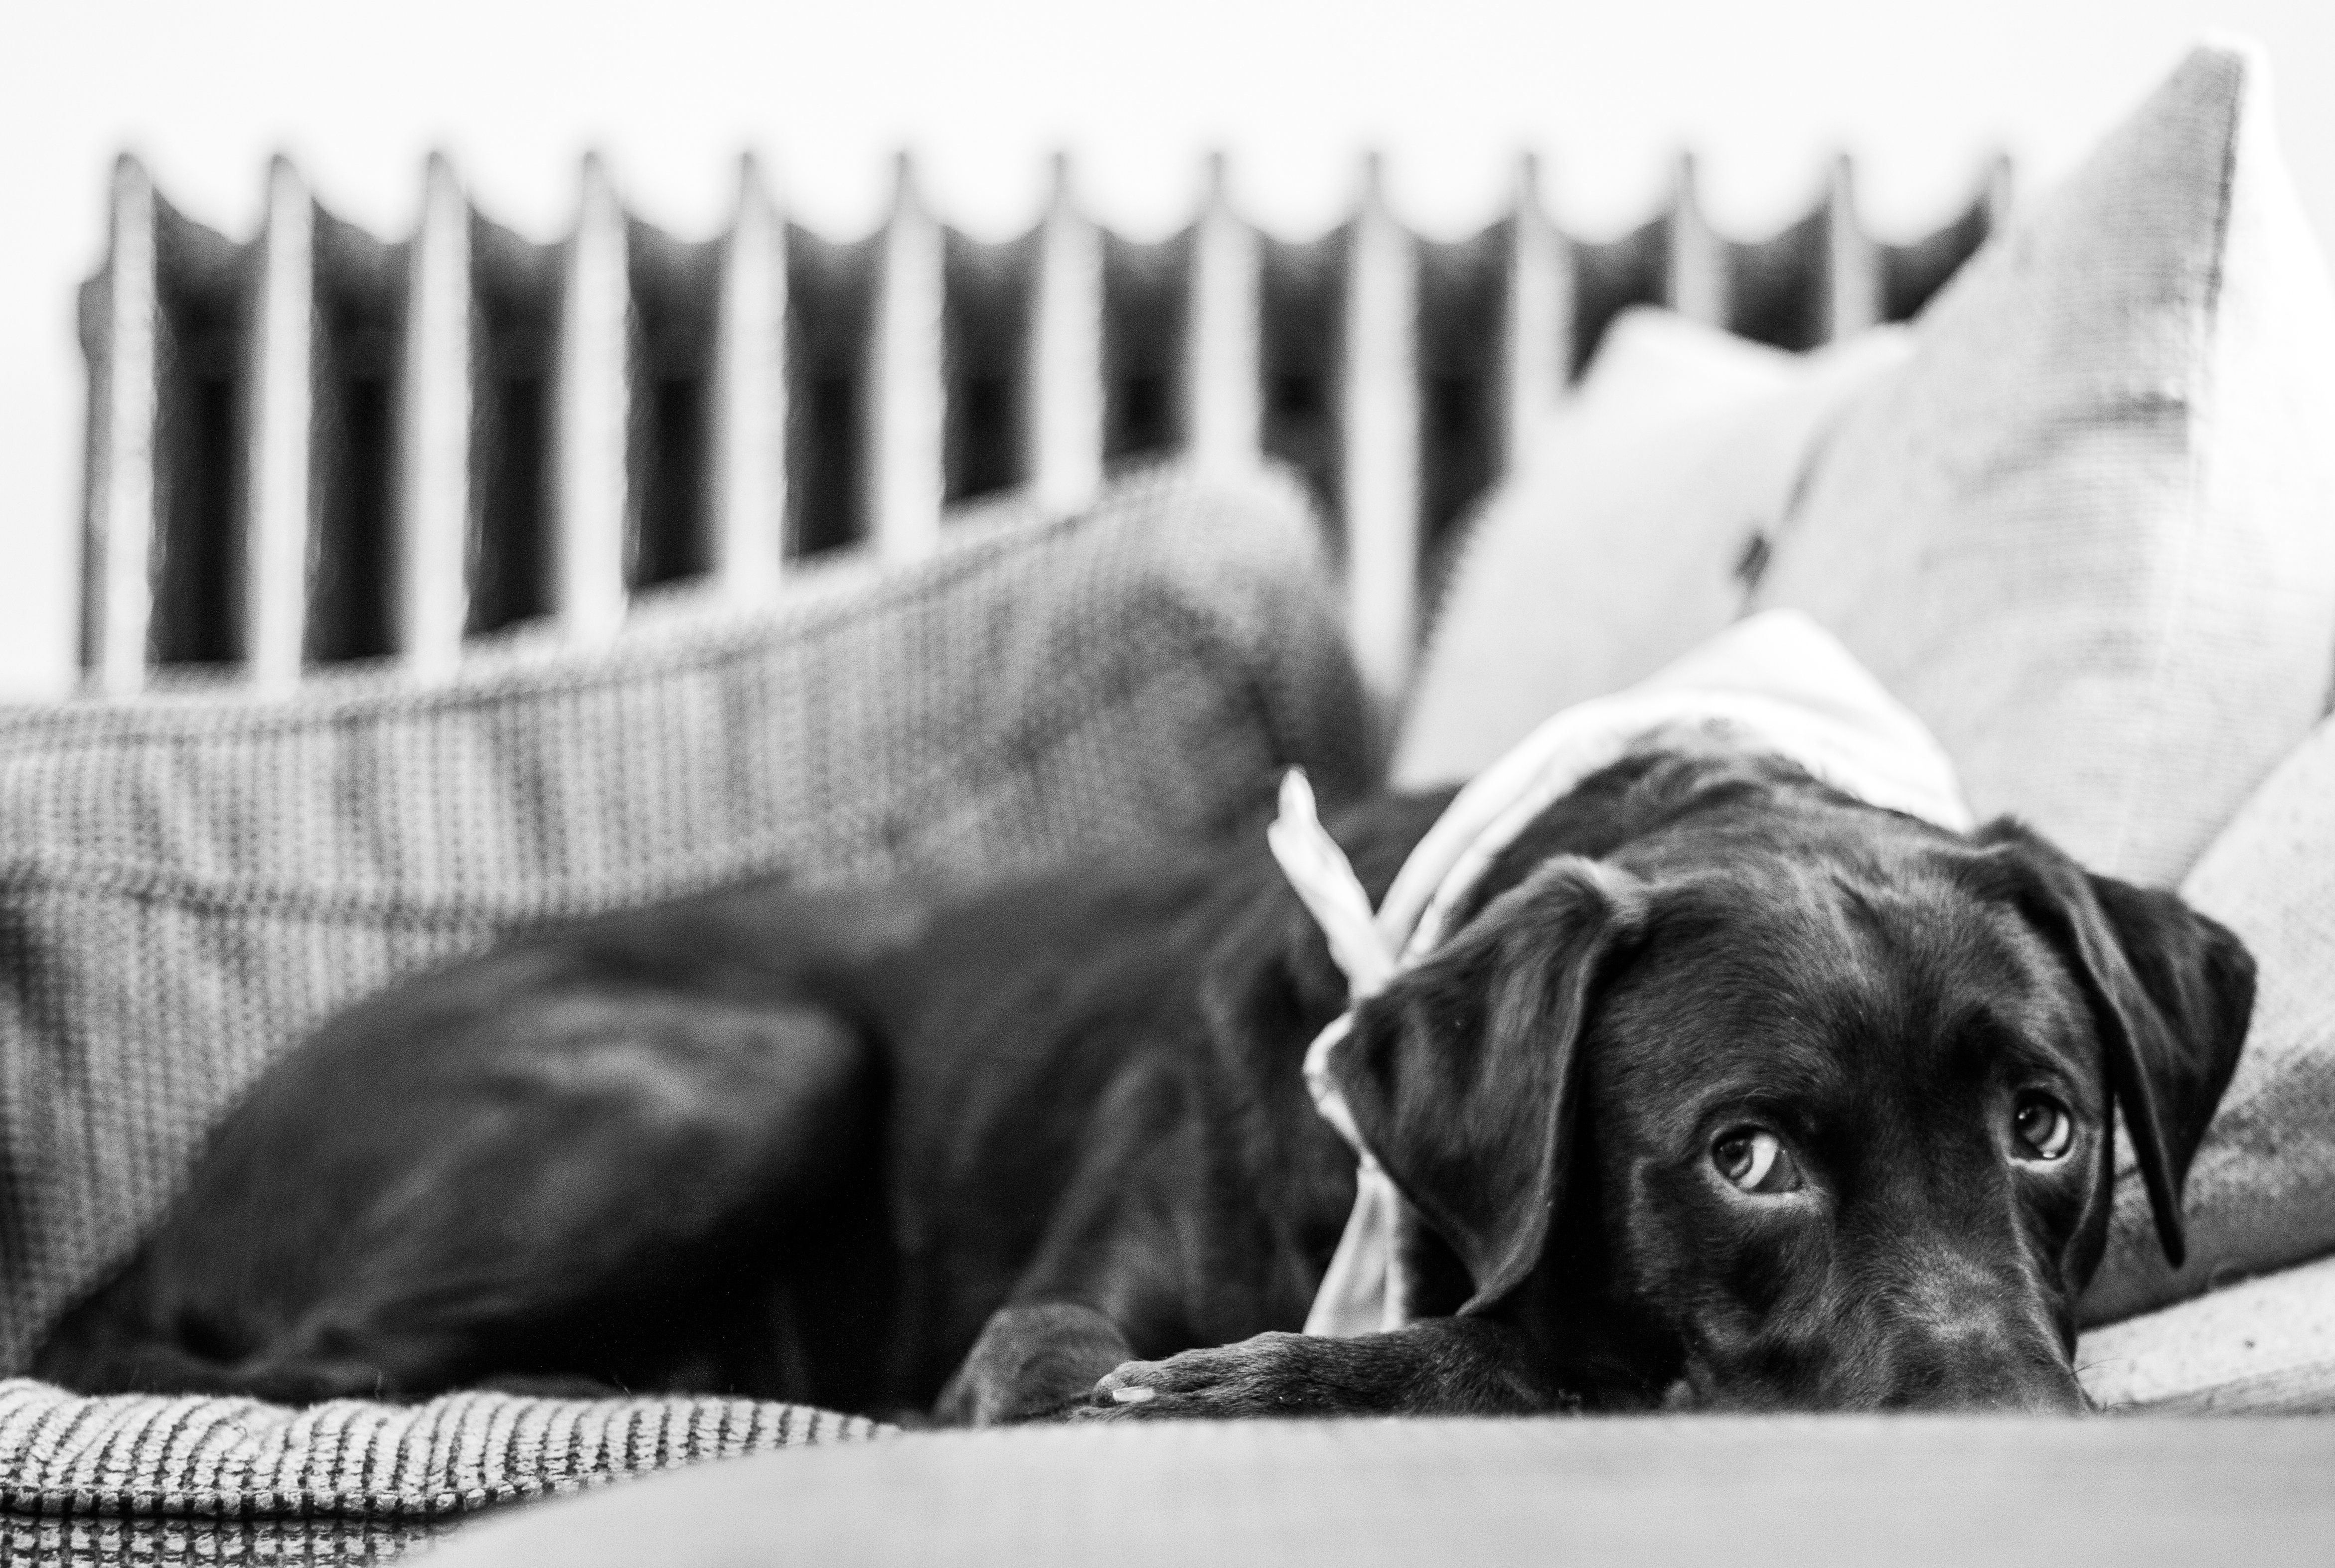
black and white, puppy, dog, animal, cute, canine, pet, fur, brown, mammal, black, monochrome, chocolate, pillow, couch, eyes, ears, adorable, labrador, breed, pup, doggy, lab, purebred, pedigree, obedient, cute dog, cute puppy, monochrome photography, dog like mammal